Tewa Onasanya

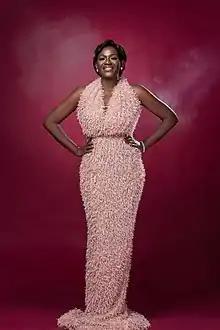

Tewa Onasanya is a British-Nigerian publisher, mindset stylist, philanthropist and the Founder/CEO of Exquisite Magazine Services Ltd, the publishers of Exquisite Magazine and the organisers of EMAC Walk and ELOY Awards. She was 40 years old as of 2018.